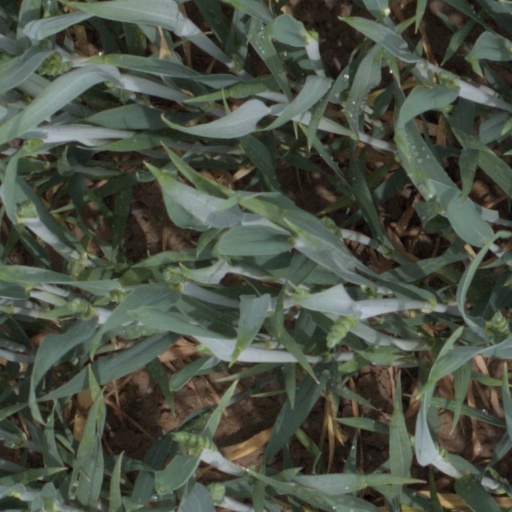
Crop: wheat